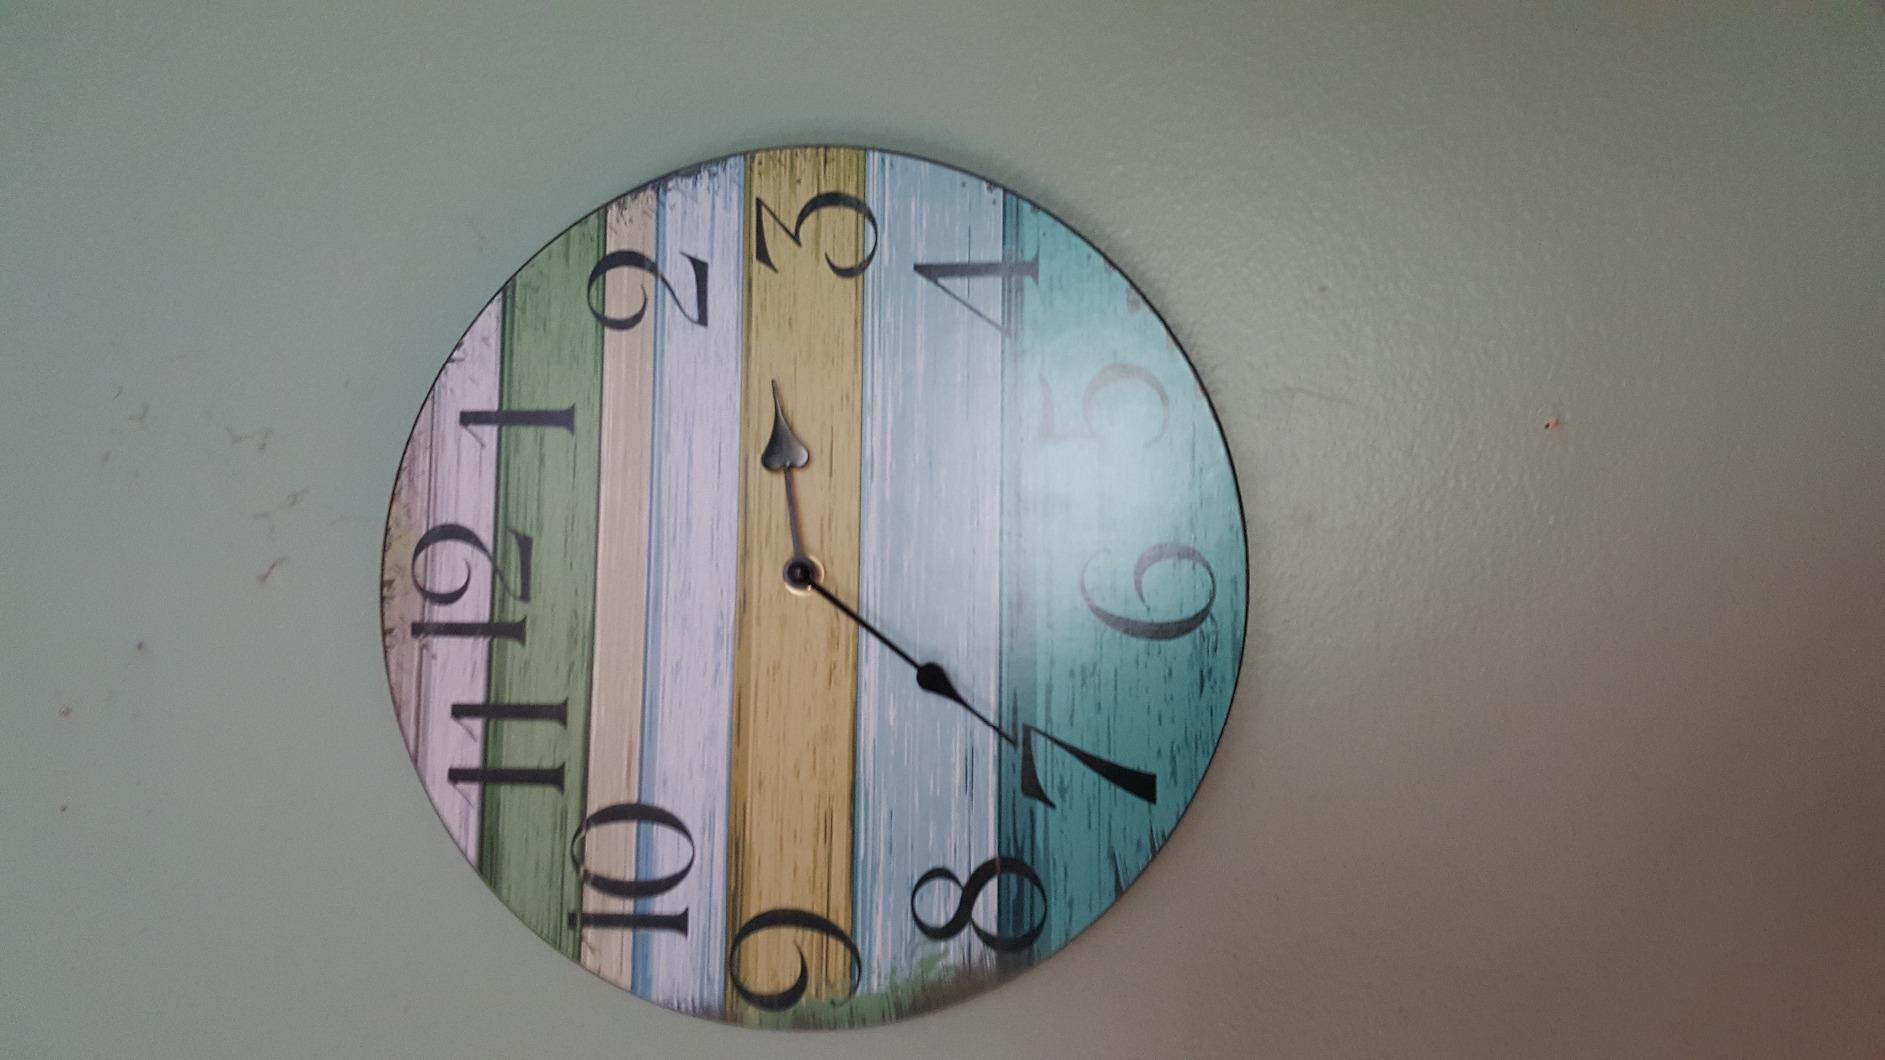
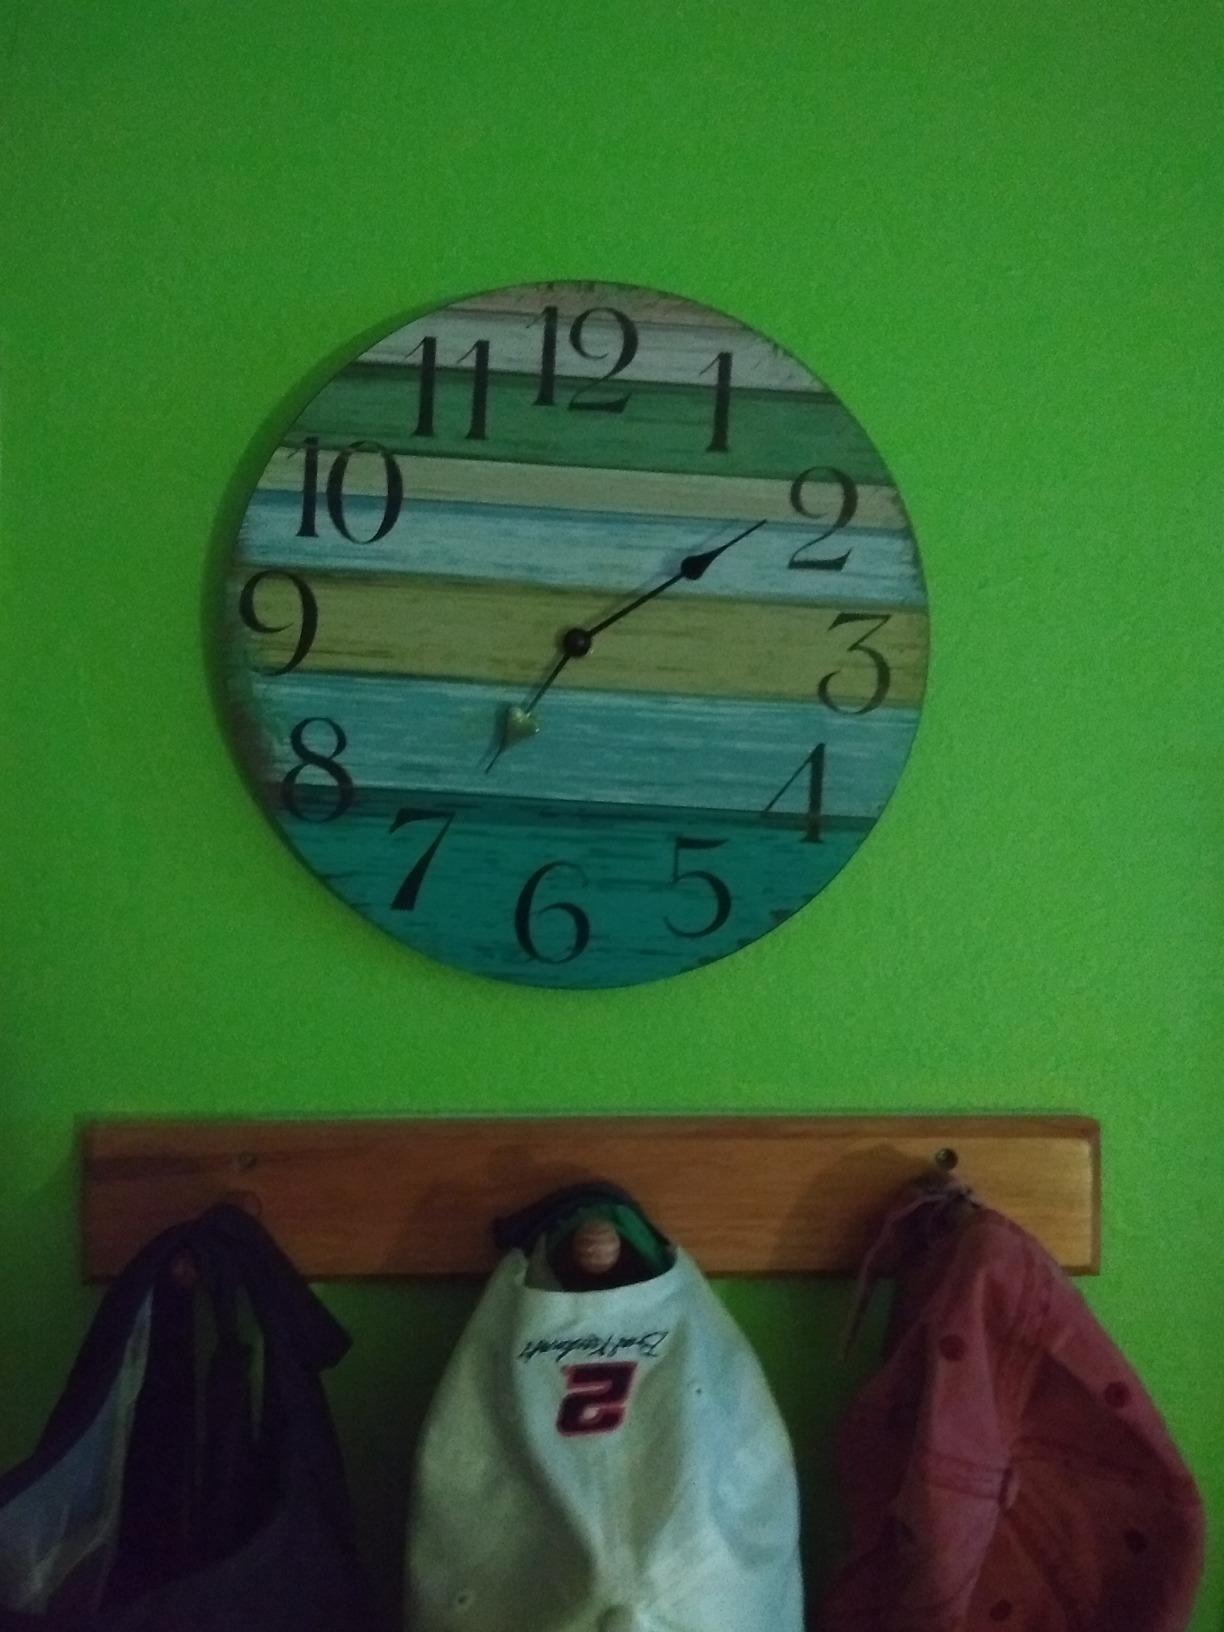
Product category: clock
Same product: yes